Refuge du Carro

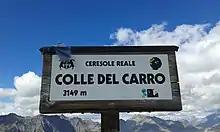
Panel in Italian at the Carro pass (3,149 m)

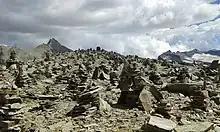
Cairns forest at the Carro pass

The Col du Carro (altitude: 3,149 m) allows the passage between Italy and France. Coming from Italy, the long-distance hiking trail (marked GR for "Grande Randonnée") crosses scree then becomes quite steep as you approach the Col du Carro. At the end of the final ascent of the via ferrata (Italian side), the hiker suddenly comes to a "forest of cairns" erected over the years and in perpetual growth.